Pneumatode

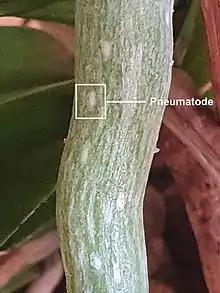
Pneumatodes on roots of a "Vanda" orchid

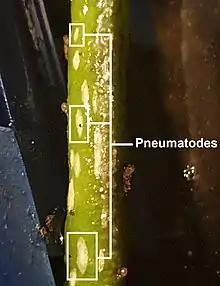
Visualisation of pneumatodes on a root of "Phalaenopsis philippinensis"

The name of the structure is derived from the Greek word πνεῦμα (pneûma), meaning breath and ὁδός (hodós), meaning pathway.